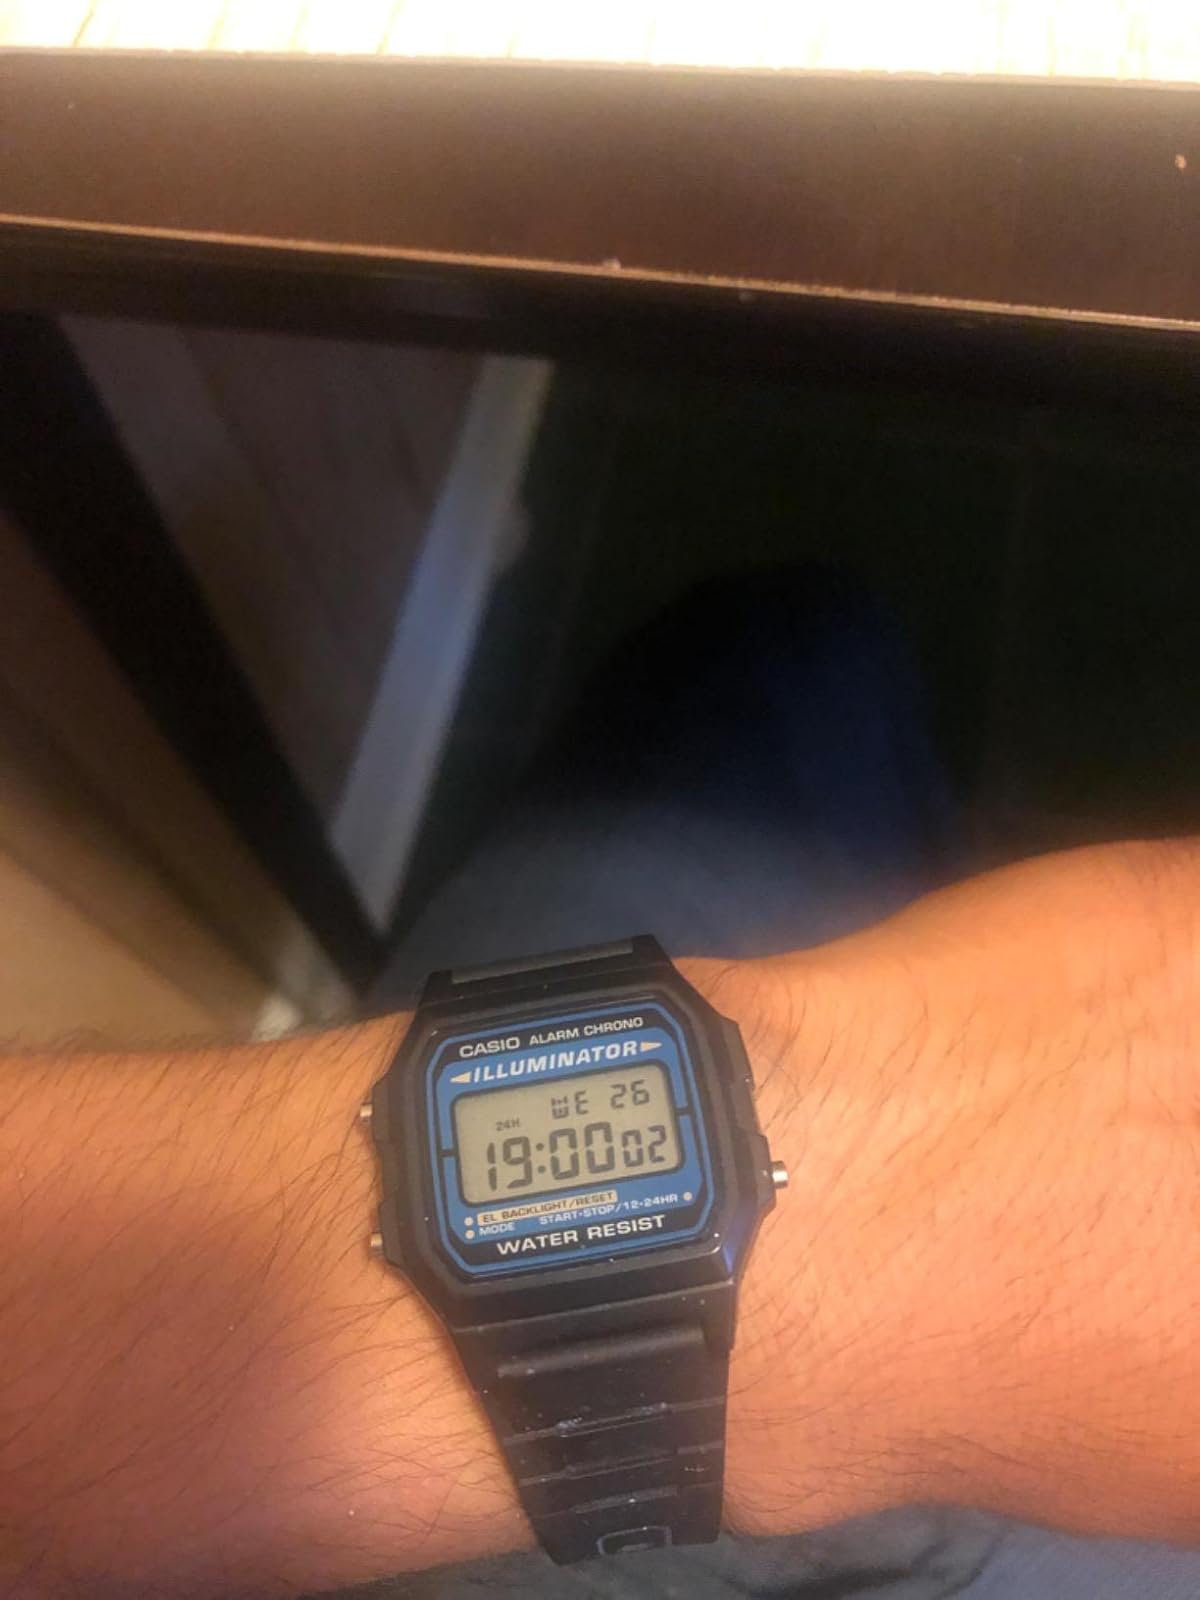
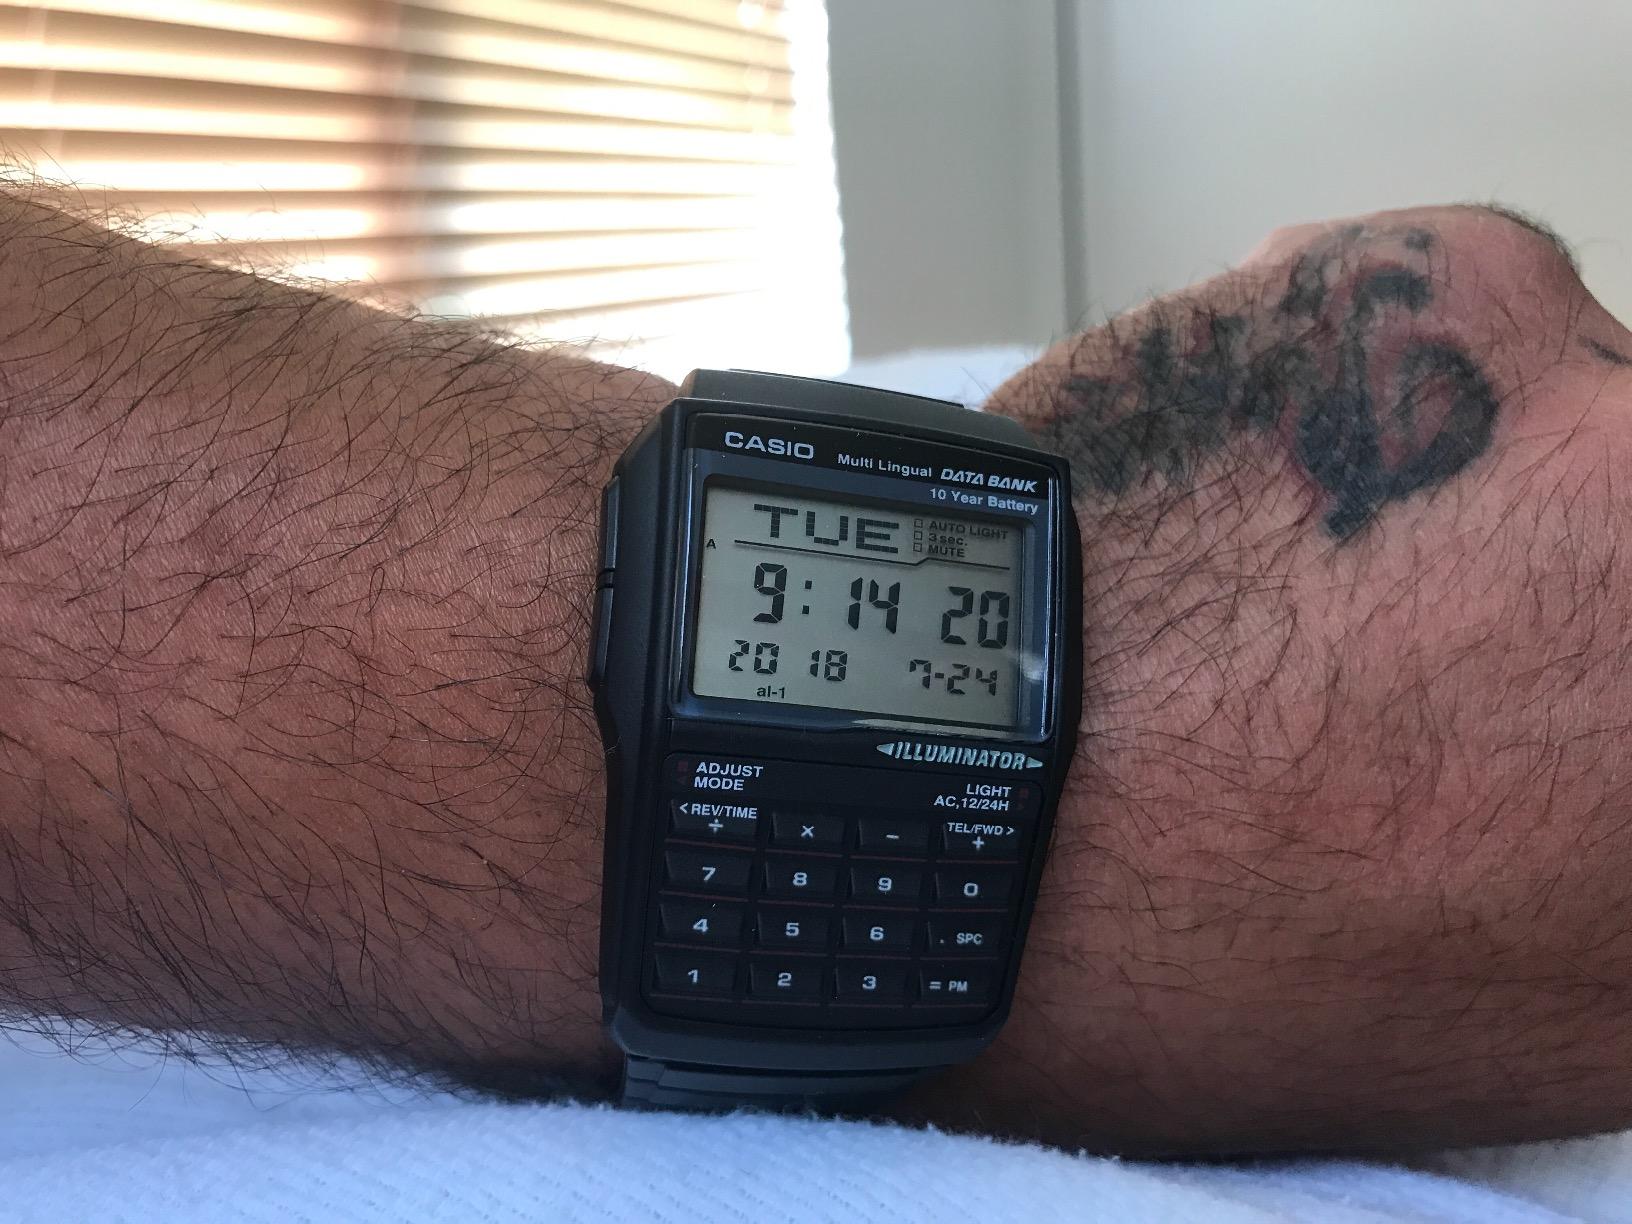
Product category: accessories_watch
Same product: no